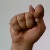
The image shows a hand gesture representing the letter 'T' in Indian Sign Language.